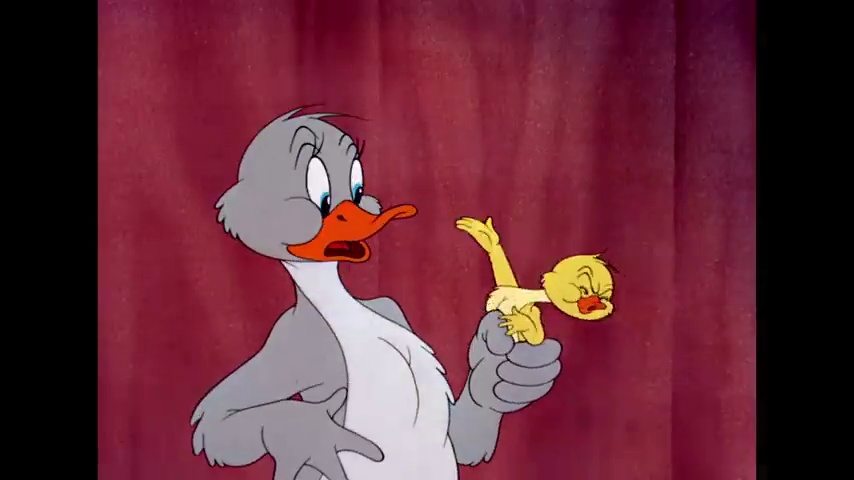
Portrait style: Cartoon Portrait